MOD Shoeburyness

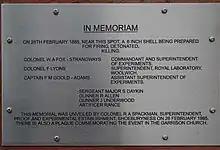
Memorial plaque unveiled in 1985

An accidental explosion in February 1885 killed seven Royal Artillery personnel including the Commandant and his deputy.